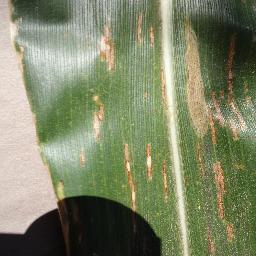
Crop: corn
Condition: (maize)_cercospora_spot_gray_spot